Religion in Paraguay

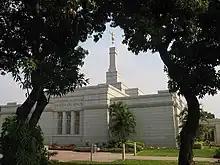
The Asunción Paraguay Temple (Mormon), opened in 2002

The Church of Jesus Christ of Latter-day Saints (LDS Church) had 9,374 adherents according to the 2002 census but more recently (2015) claims to have more than 86,000 members and 139 congregations in Paraguay.